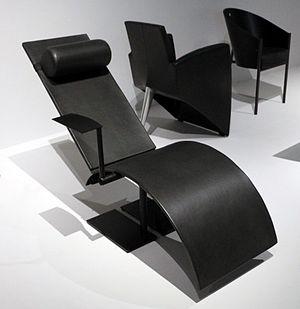
Martin Szekely, né le 22 avril 1956 à Paris, est un designer français.